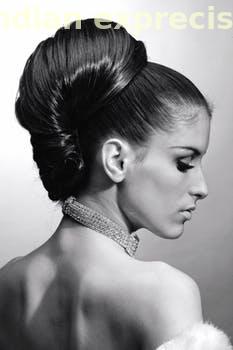
Label: Watermark